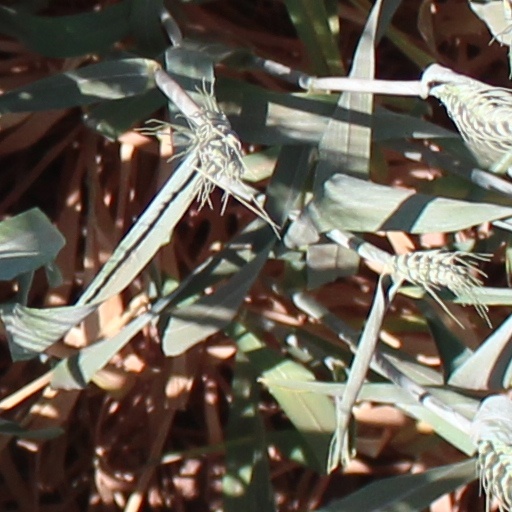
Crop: wheat